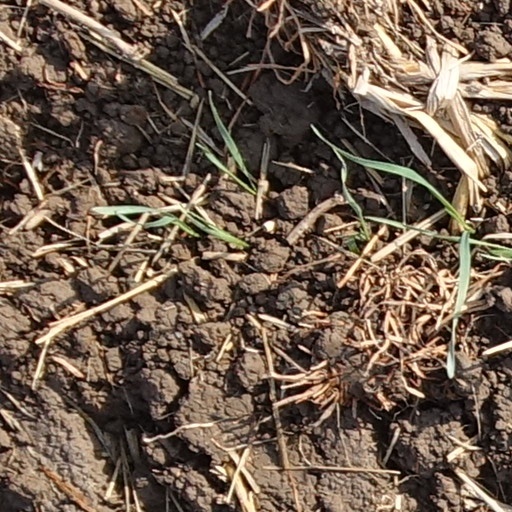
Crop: wheat